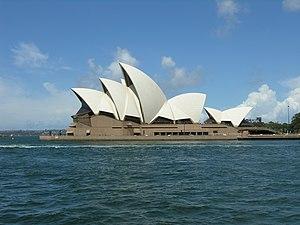
Opéra de Sydney (Australie) Español: Ópera de Sidney 日本語: シドニー･オペラハウス 中文: 悉尼歌剧院